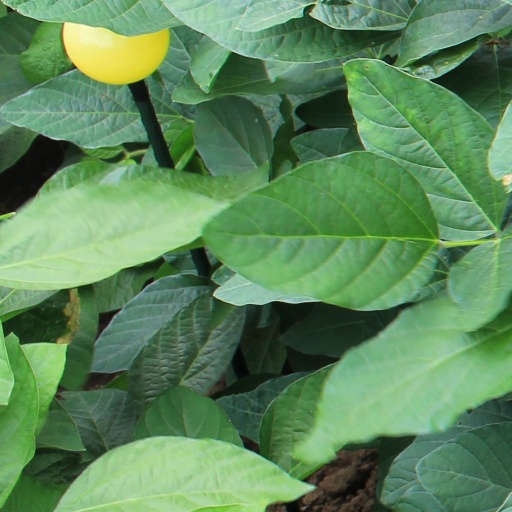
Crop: soybean